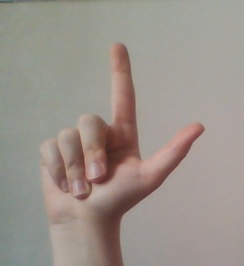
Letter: laam